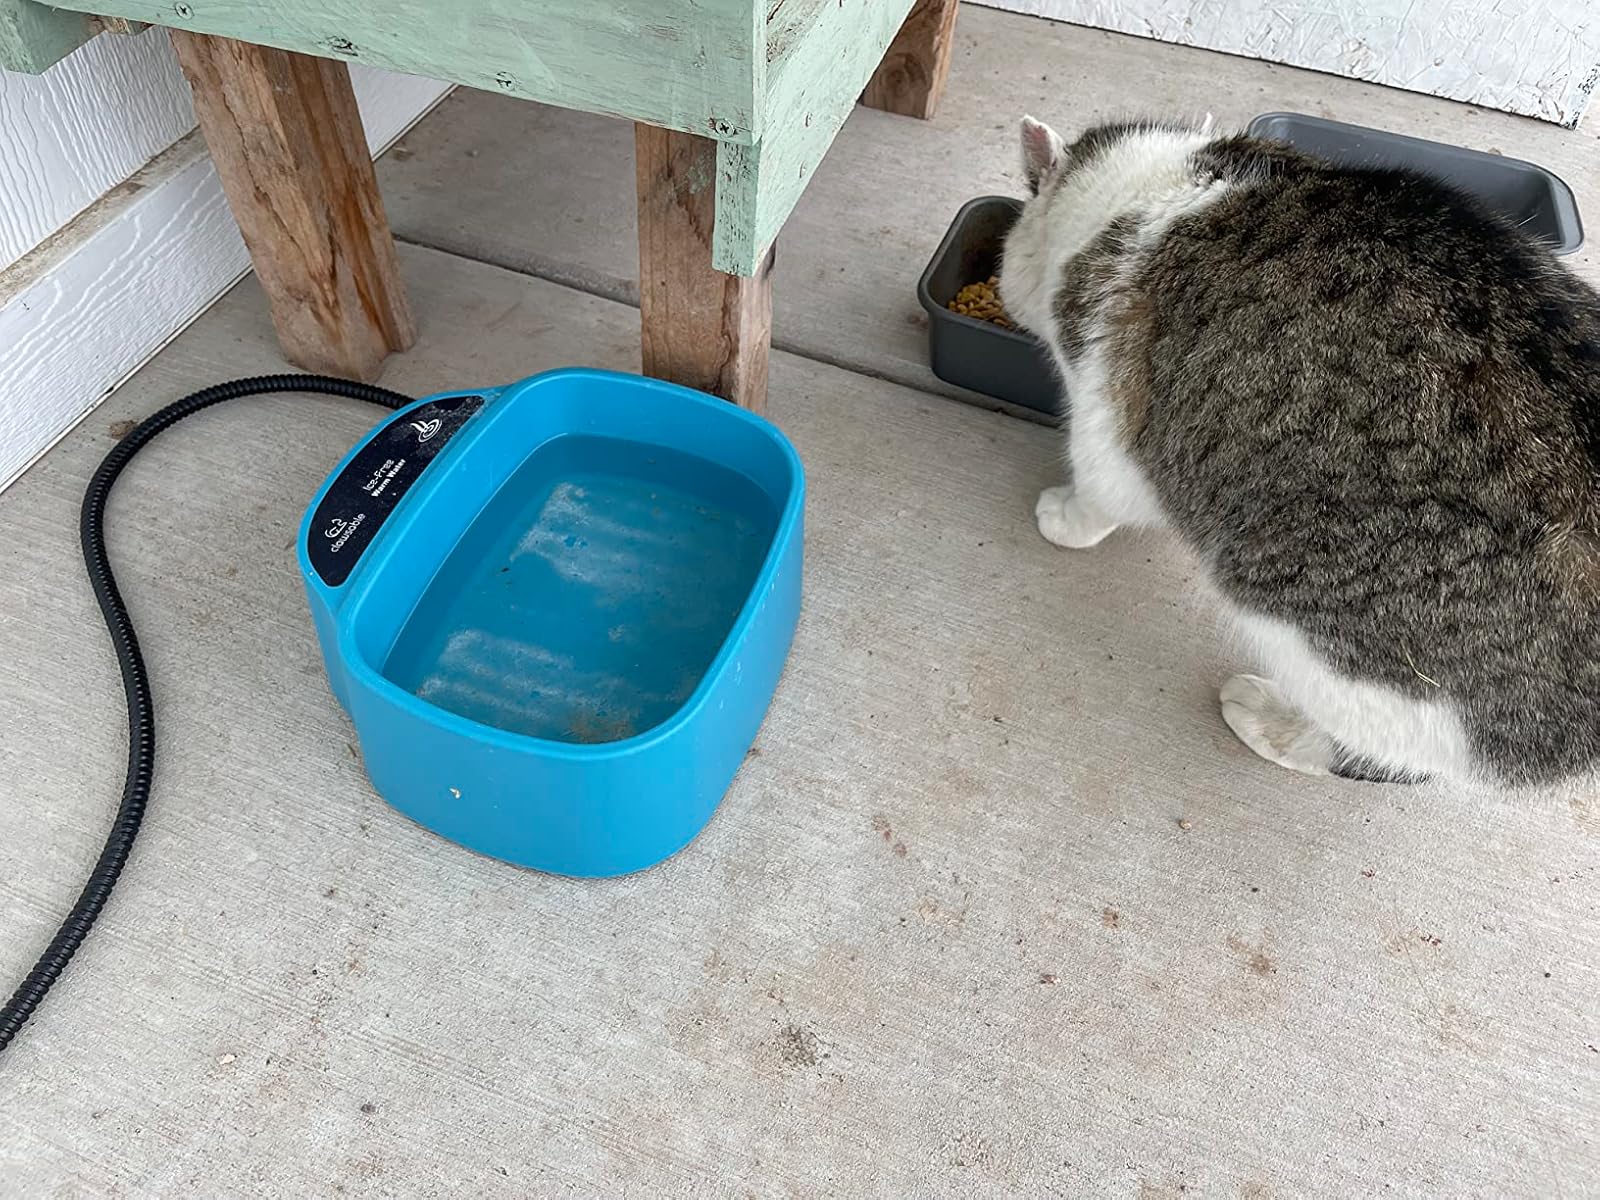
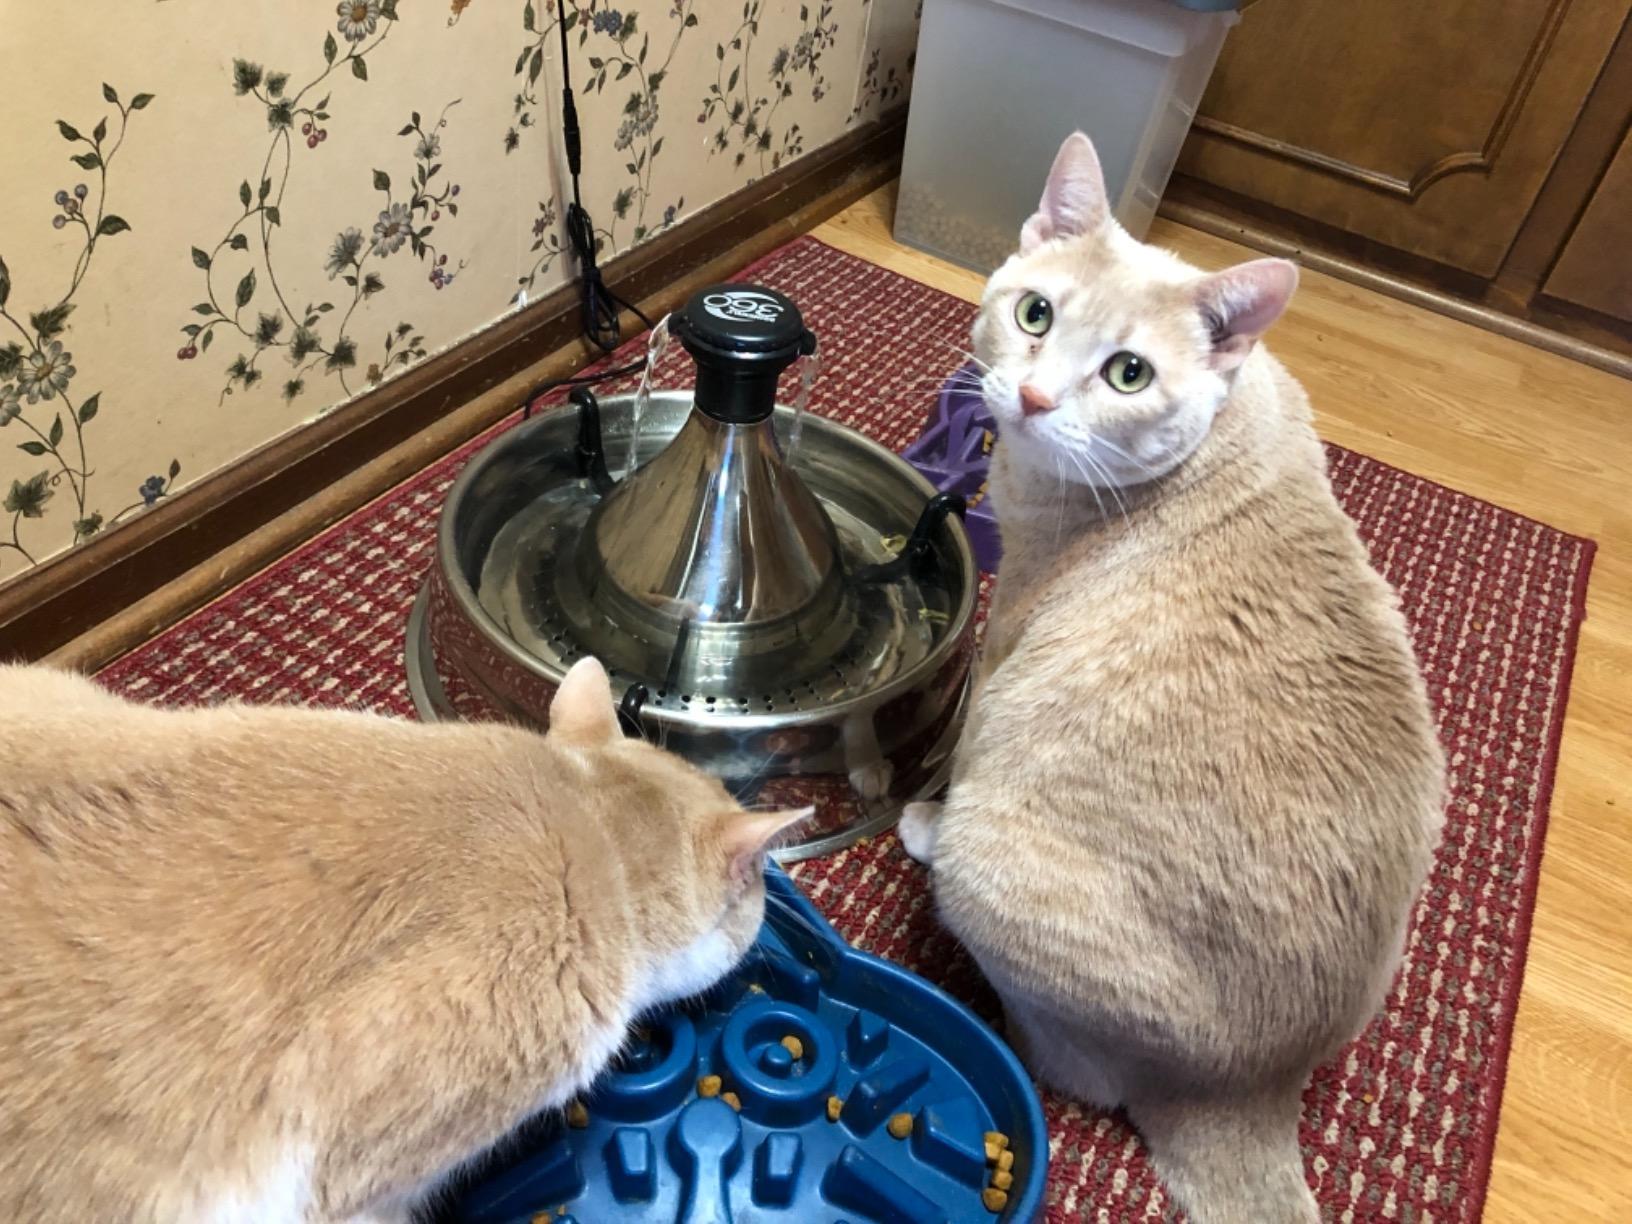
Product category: items_bowl
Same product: no